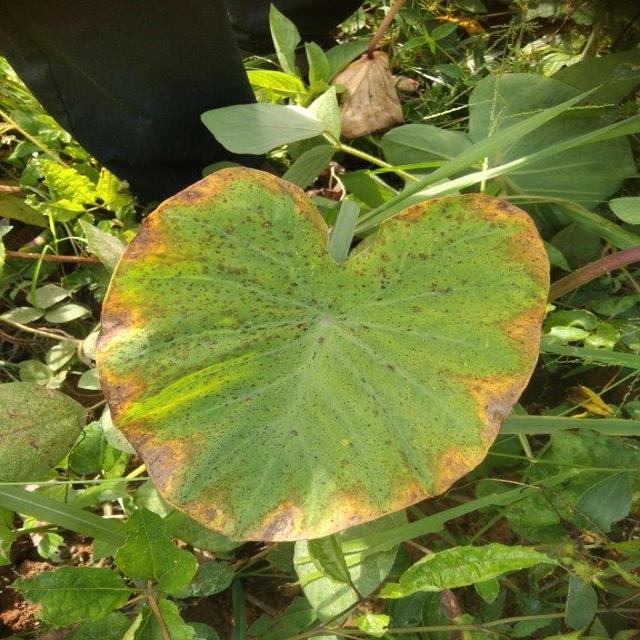
Label: Mid_Blight